The Field of Fight

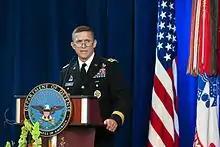
"The Field of Fight" opens with an autobiographical account of Flynn, one of its co-authors.

The book argues that the US government is hampered by a lack of intelligence-gathering against its enemies and pays insufficient attention to their ideological motivations. Flynn asserts that the US faces "a working coalition that extends from North Korea and China to Russia, Iran, Syria, Cuba, Bolivia, Venezuela, and Nicaragua. We are under attack, not only from nation-states directly, but also from al Qaeda, Hezbollah, ISIS, and countless other terrorist groups." He describes this as "an alliance between radical Islamists and regimes in Havana, Pyongyang, Moscow and Beijing. Both believe that history, and/or Allah, blesses their efforts, and so both want to ensure that this glorious story is carefully told." Flynn argues that this alliance is based on a shared hatred for the United States and "a contempt for democracy and an agreement—by all the members of the enemy alliance — that dictatorship is a superior way to run a country, an empire, or a caliphate". He acknowledges that the idea of an alliance between communist China, North Korea and ISIS/al Qaeda may seem strange, but does not go into detail other than asserting that it exists.